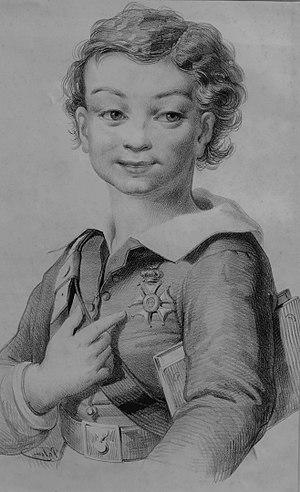
Le Mérite scolaire ou croix d'honneur est une distinction accordée aux meilleurs élèves d'une classe, essentiellement dans le cycle primaire et le collège, et symbolisée par l'attribution d'une médaille en forme de croix. Cette procédure tombe en désuétude à partir des années 1950.